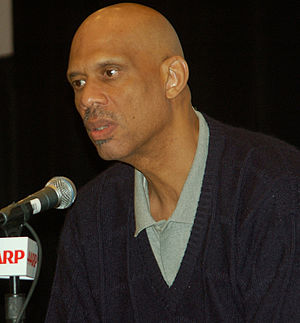
Kareem Abdul-Jabbar
Kareem Abdul-Jabbar i 2011.
Kareem Abdul-Jabbar født Ferdinand Lewis Alcindor Jr. er en amerikansk tidligere basketballspiller, og den mest scorende spiller i den amerikanske basketballliga NBA's historie med 38.387 point. Abdul-Jabbar spillede tyve sæsoner i NBA og repræsenterede henholdsvis Milwaukee Bucks og Los Angeles Lakers. Med begge klubber var han med til at vinde NBA-mesterskabet. Seks gange i karrieren blev han kåret til NBA Most Valuable Player, og i hele 19 af sine tyve sæsoner i ligaen blev han udtaget til NBA's All-starkamp, en hædersbevisning til sæsonens bedste spillere. Han er medlem af Naismith Memorial Basketball Hall of Fame.